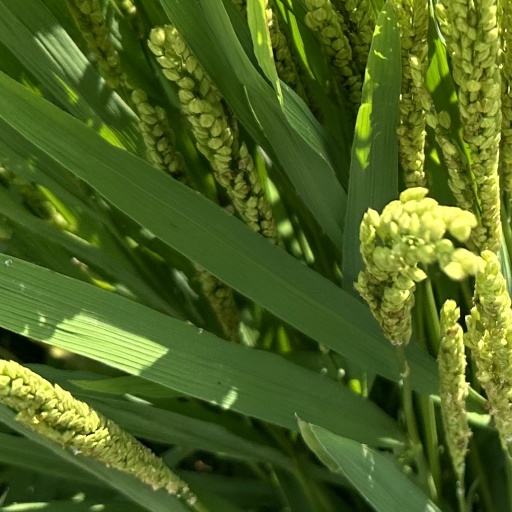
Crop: rice